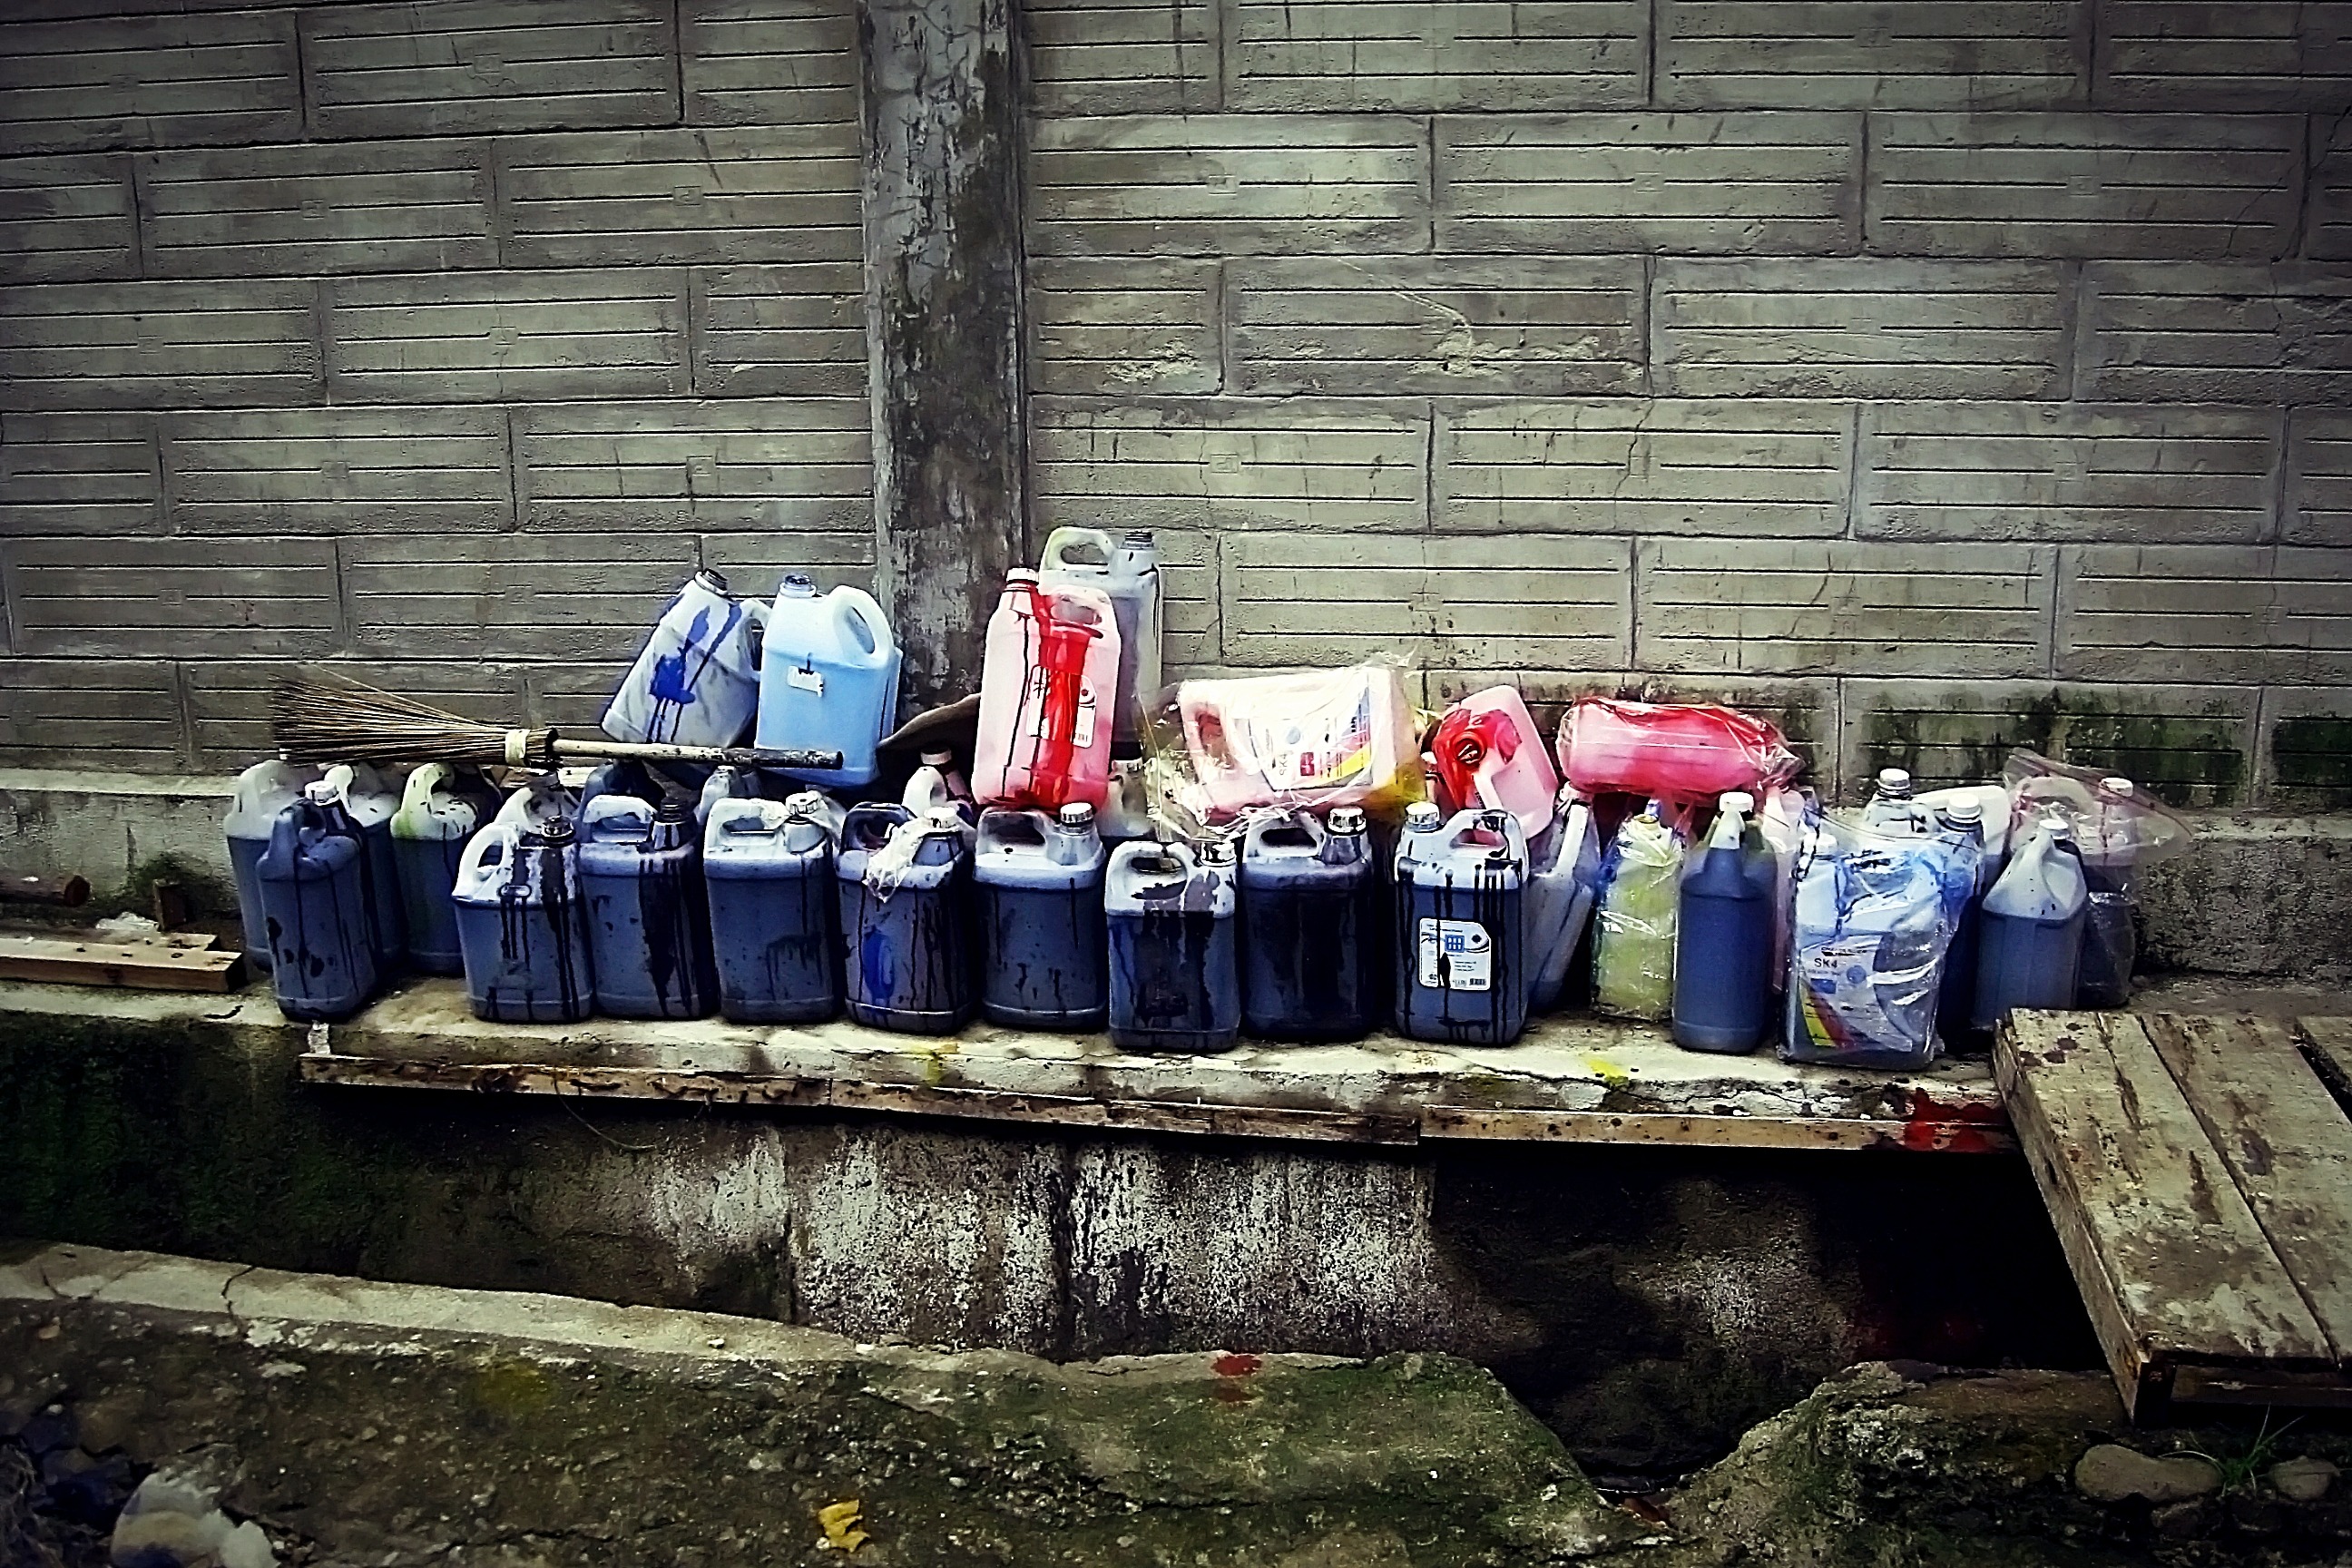
street, urban, wall, paint, art, containers, waste, trash, garbage, indonesia, urban area